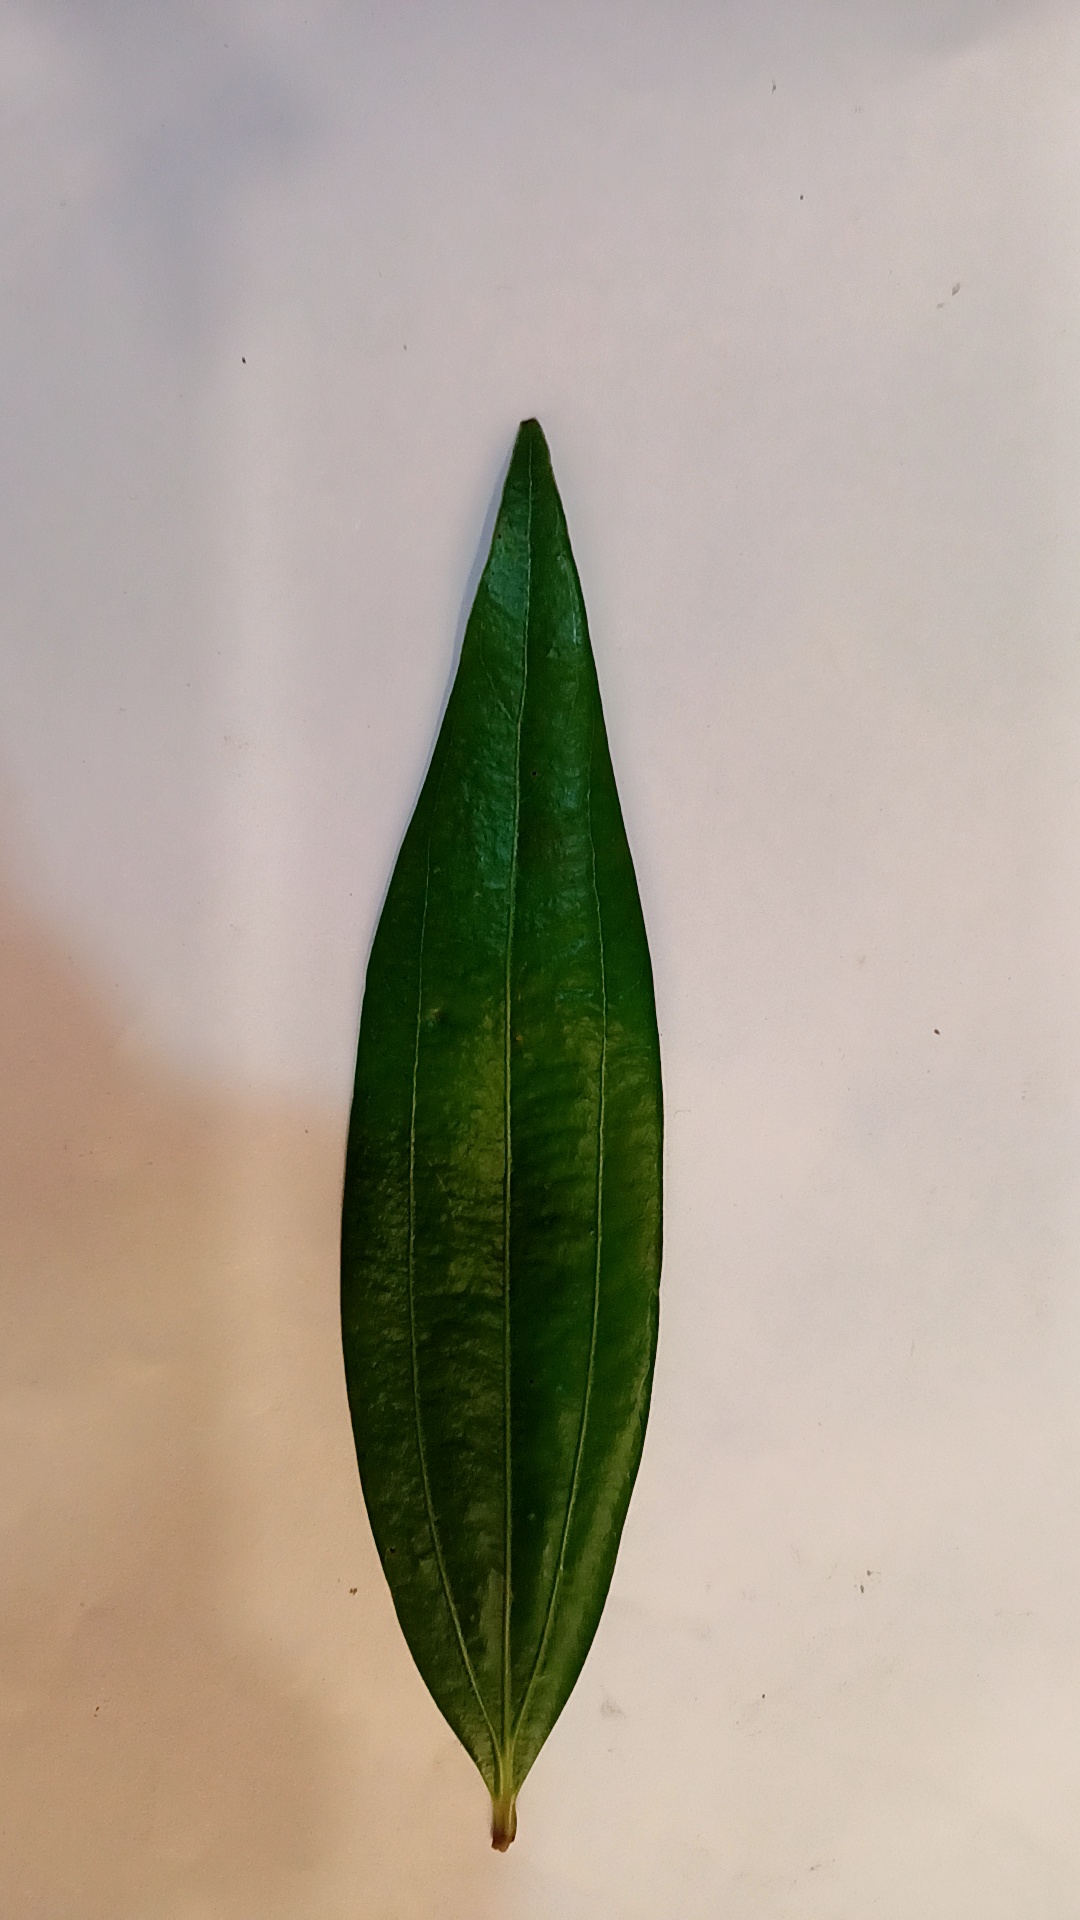
Label: Healthy